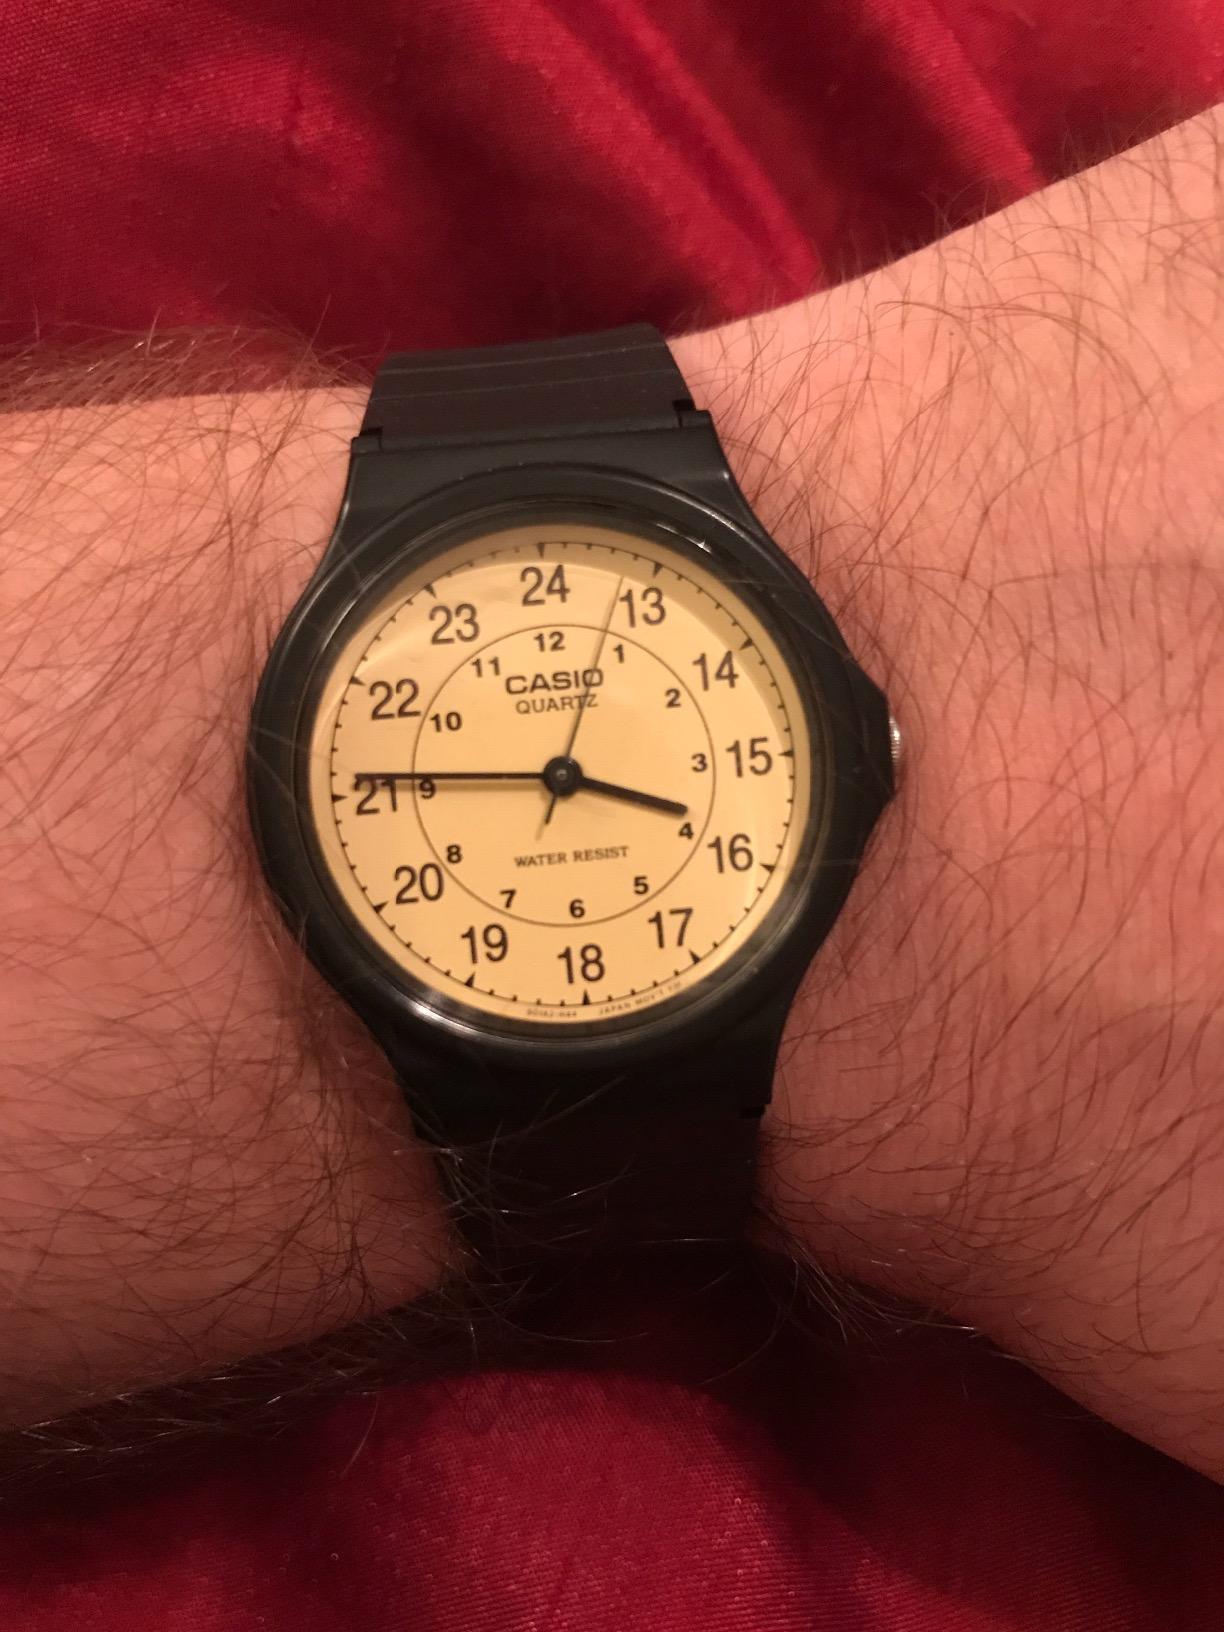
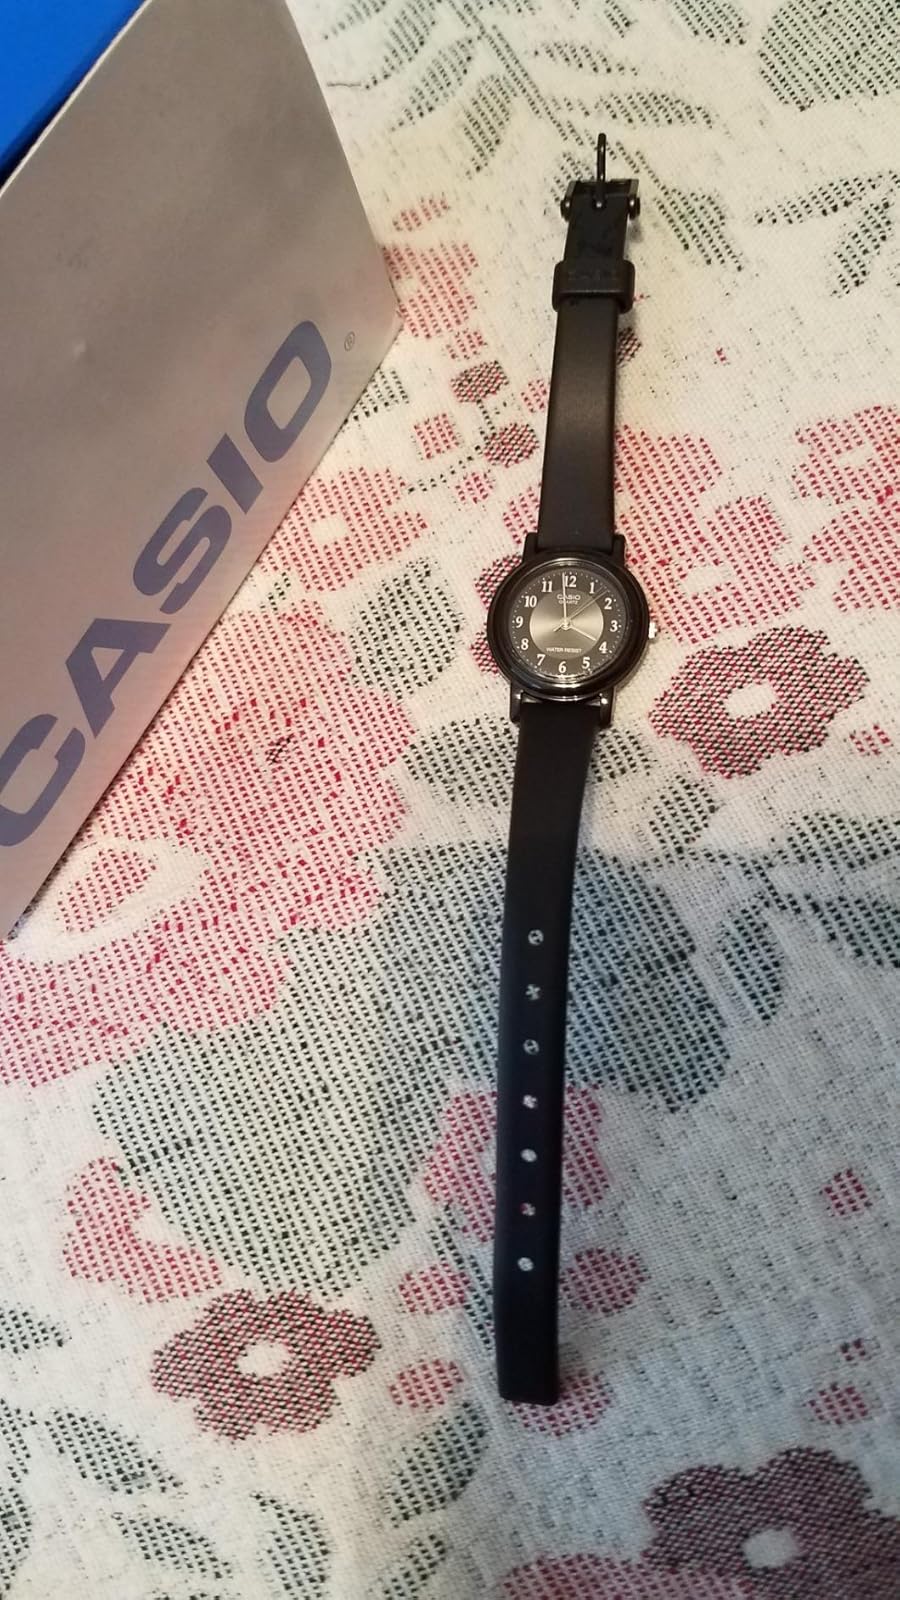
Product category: accessories_watch
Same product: no